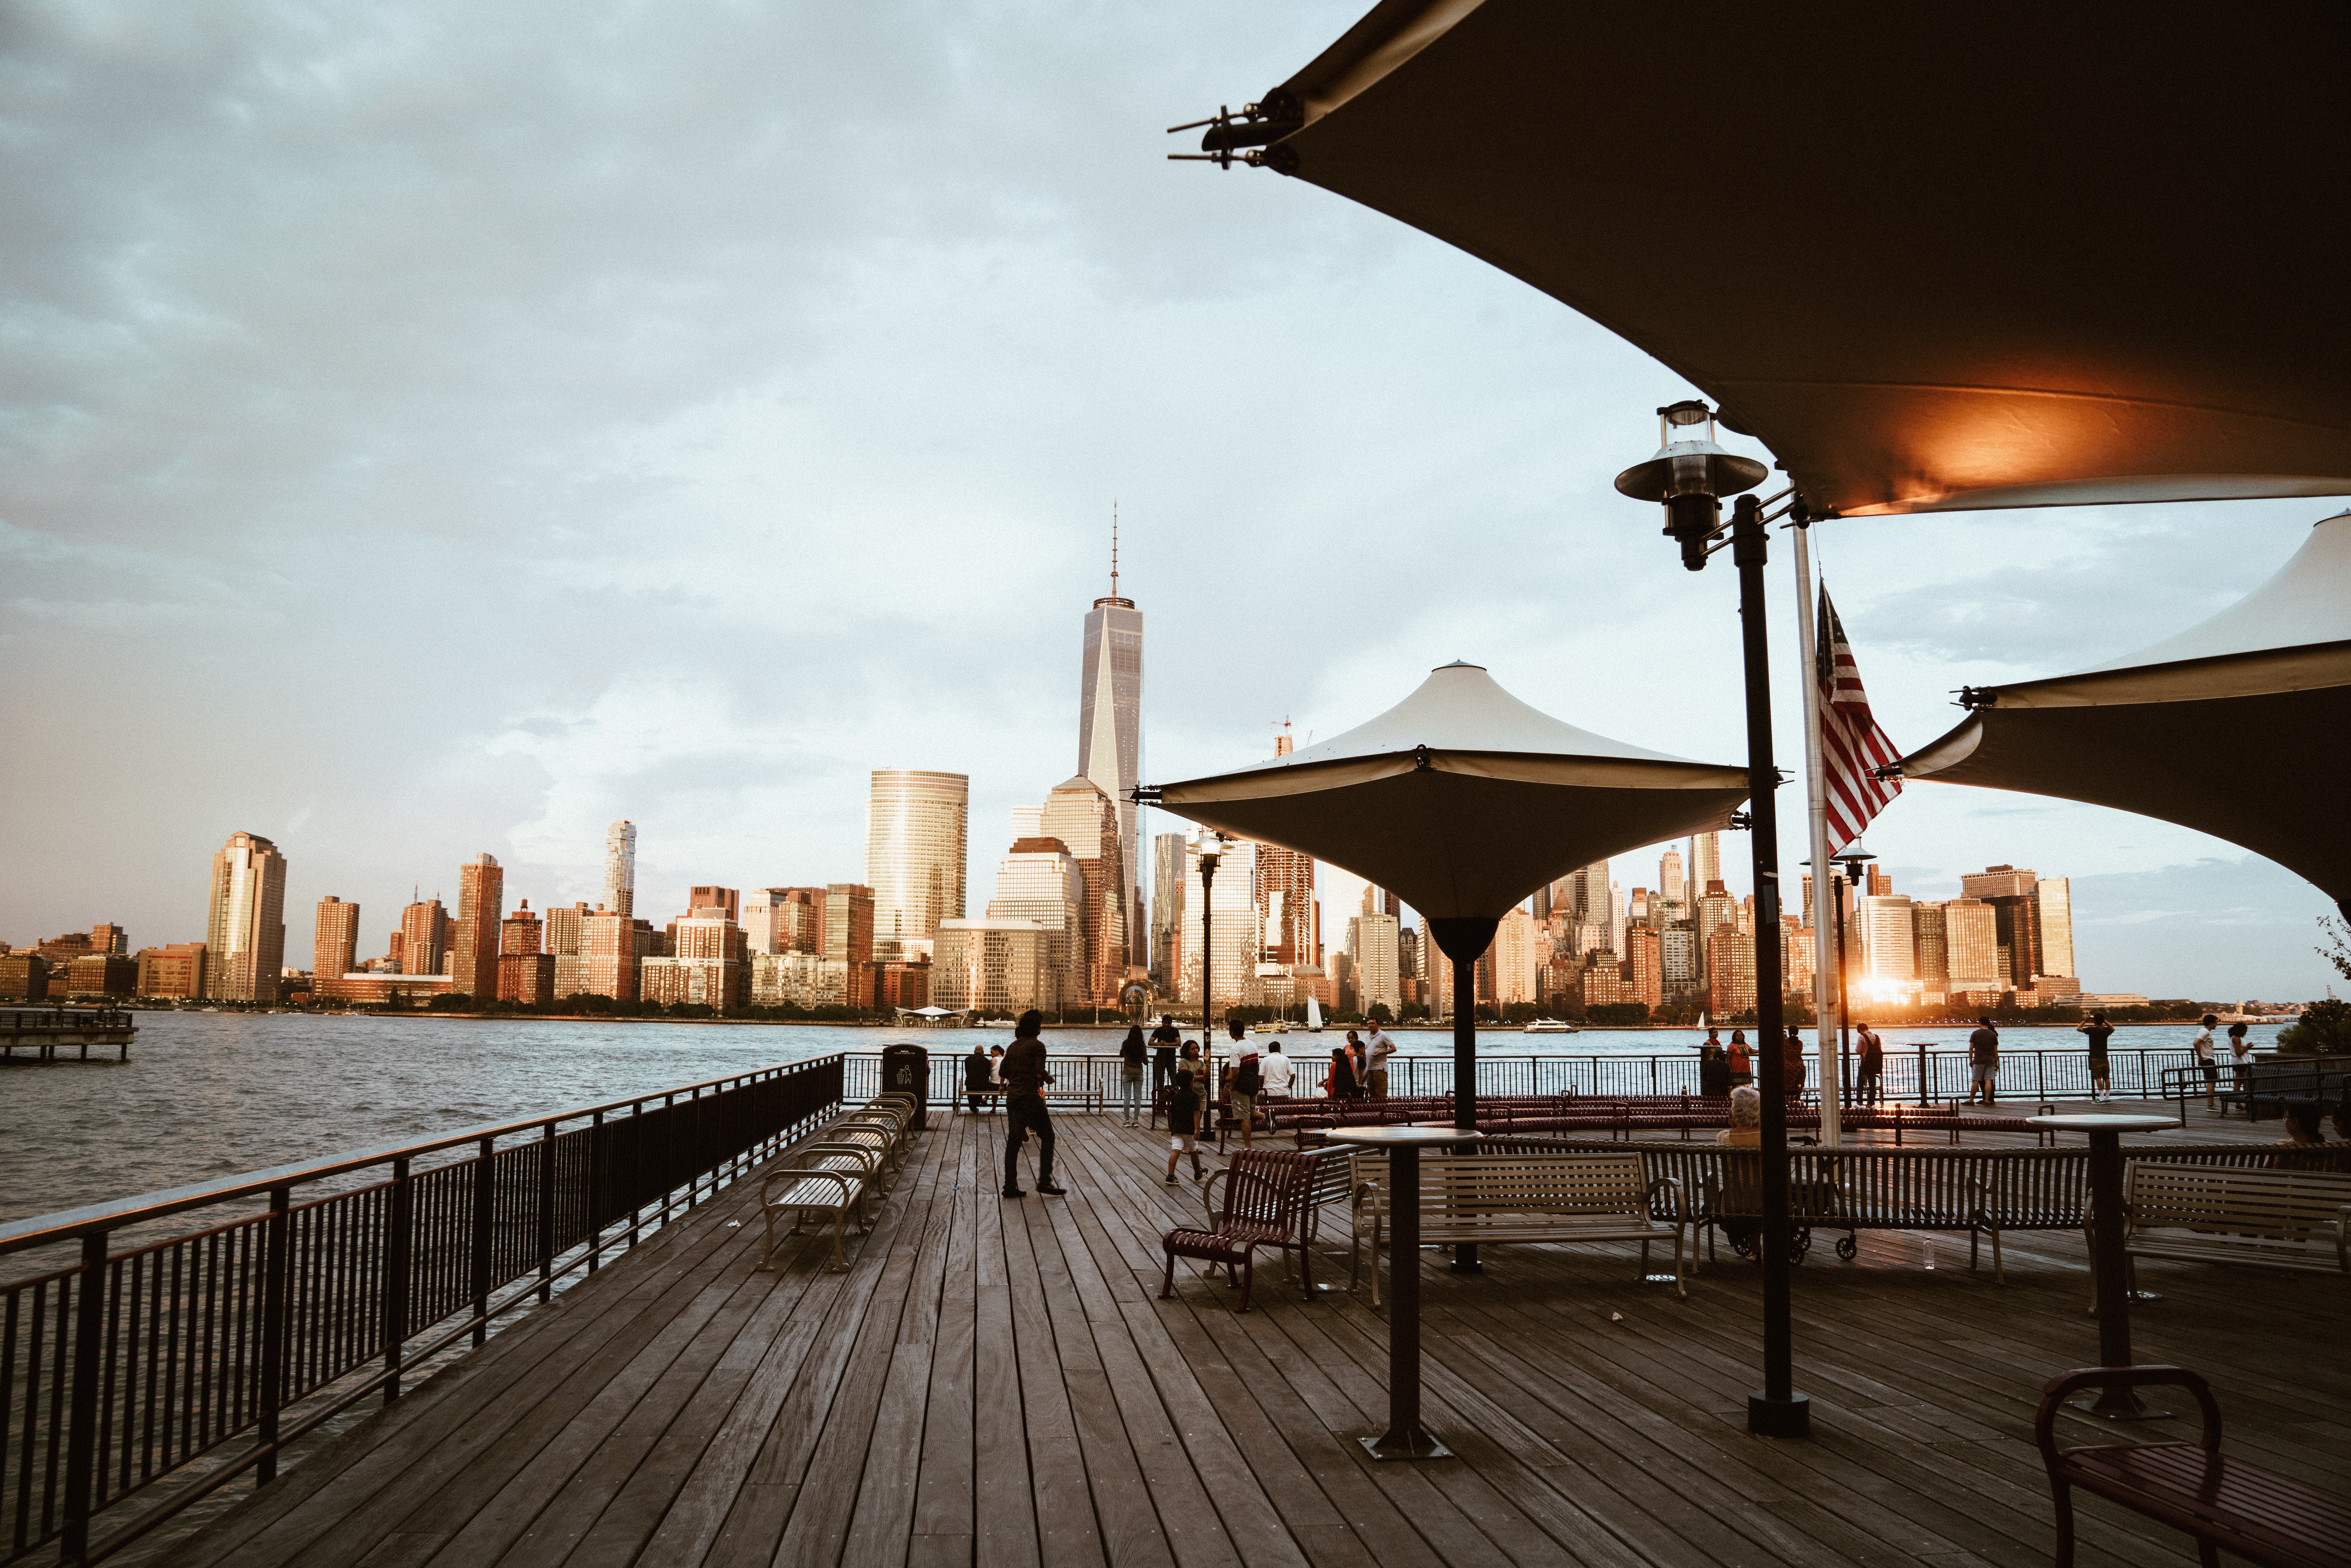
walkway, evening, resort